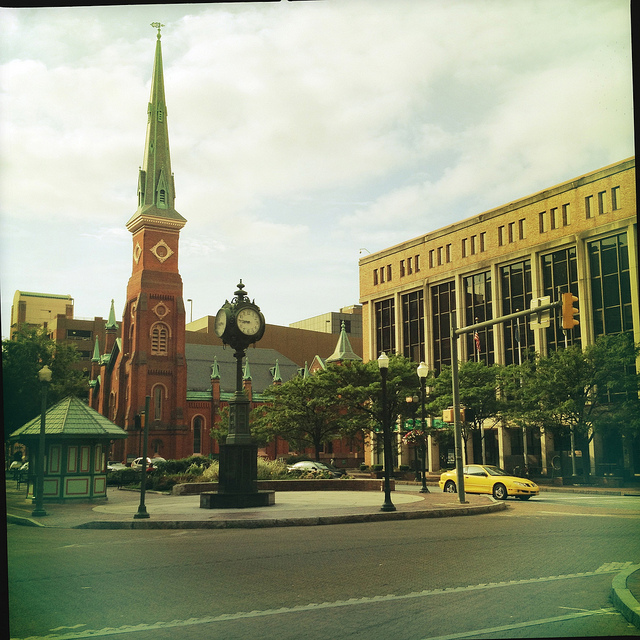
user: Given an image and a question. Answer the question in a short answer. Question: The tip of the tallest building is what color? Short Answer:
assistant: green